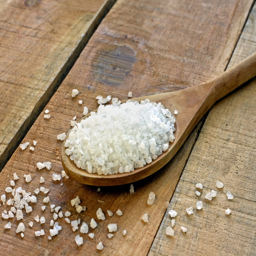
ingredient in spoon on a wooden table - still life